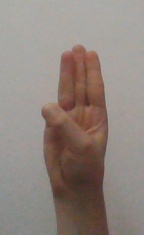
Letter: thaa